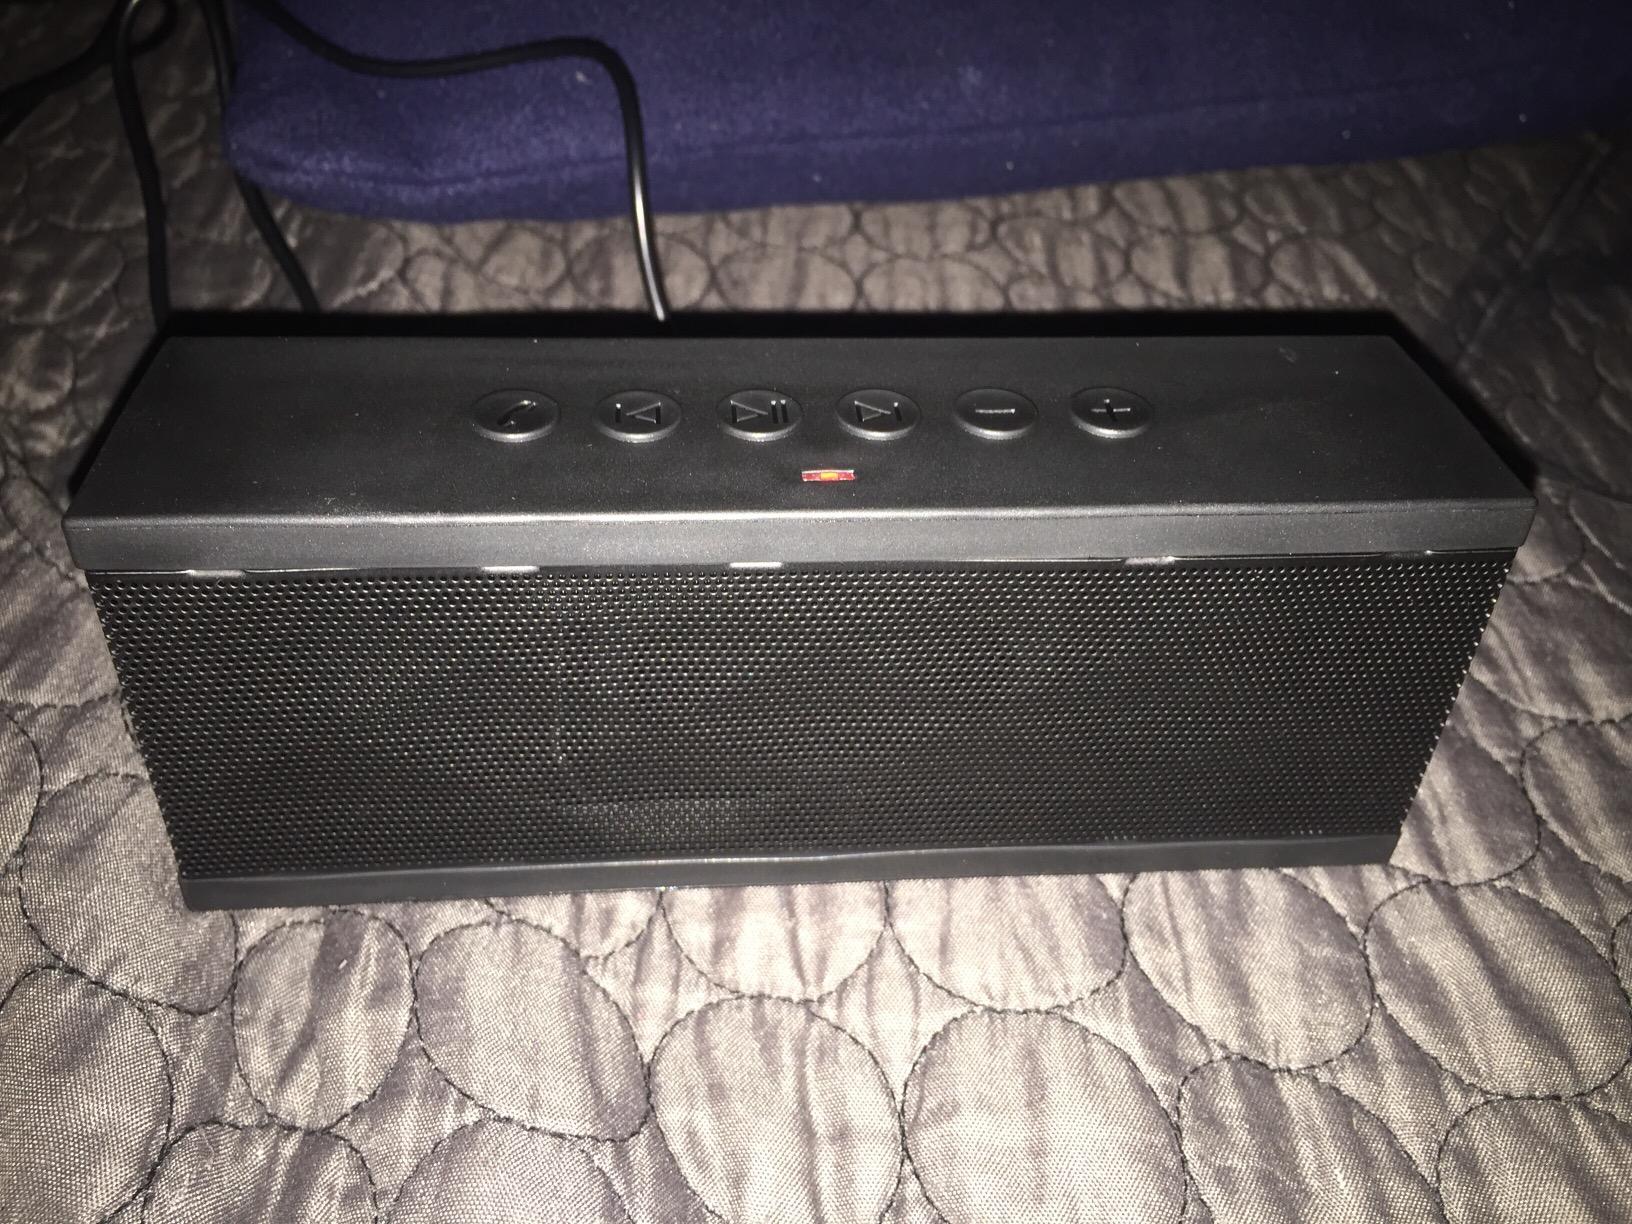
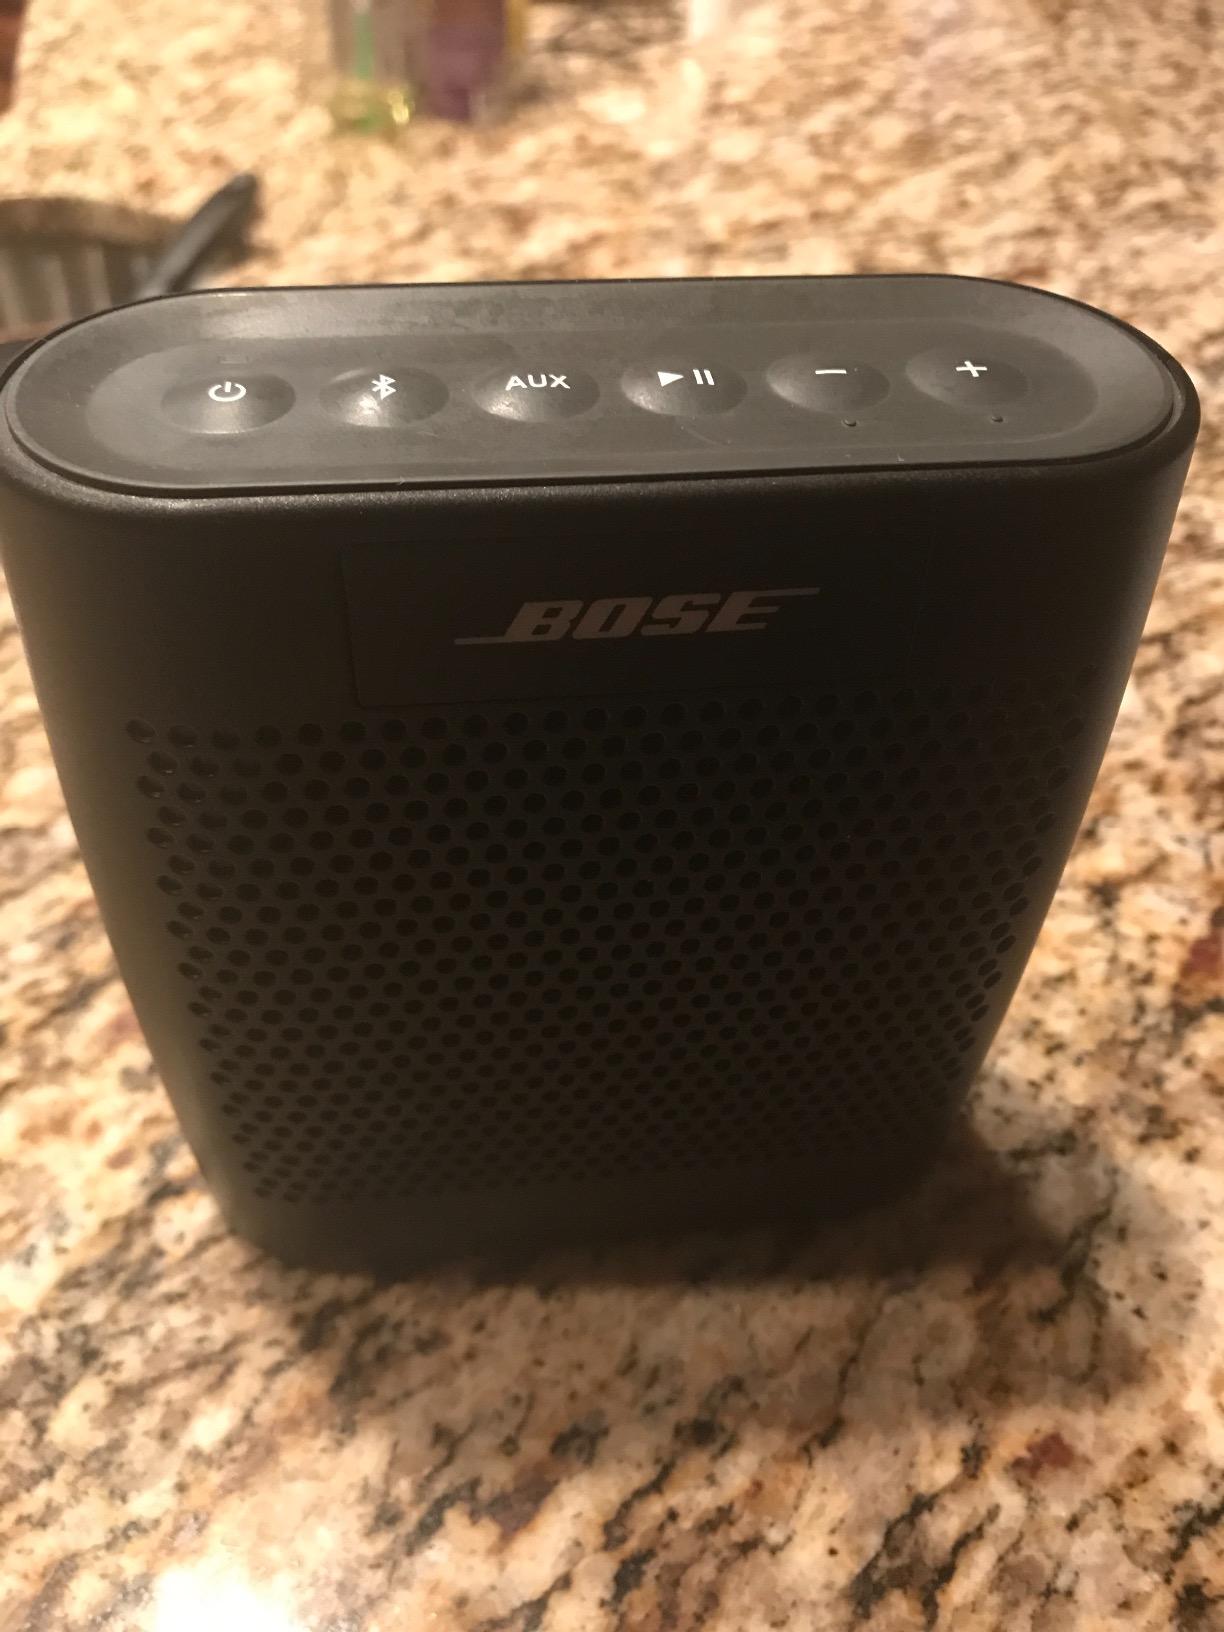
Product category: speaker
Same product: no